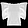
Label: Shirt